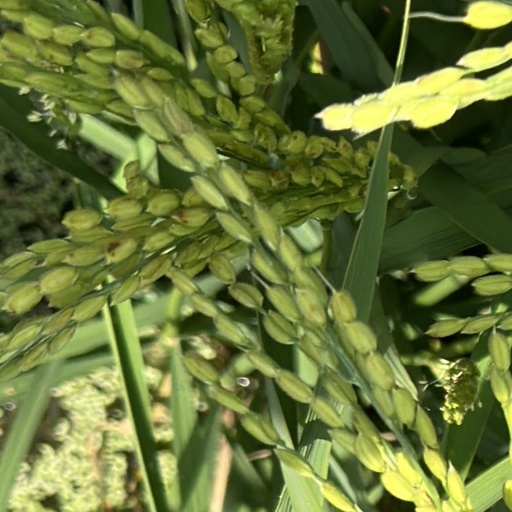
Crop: rice